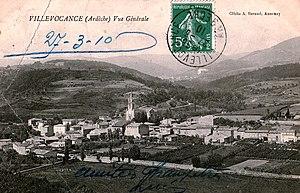
Villevocance vue générale
Villevocance est une commune française, située dans le nord du département de l'Ardèche en région Auvergne-Rhône-Alpes.